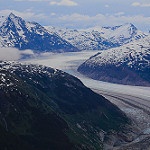
Scene: Outdoor